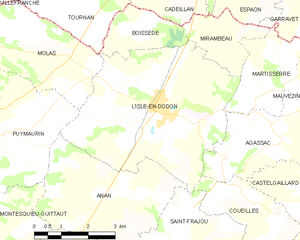
L'Isle-en-Dodon est une commune française située dans le département de la Haute-Garonne, en région Occitanie.